Chalky Wright

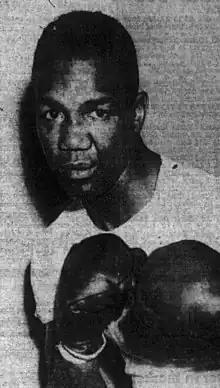
Wright, circa 1946

Albert "Chalky" Wright (February 1, 1912 – August 12, 1957) was an American featherweight boxer who fought from 1928 to 1948 and held the world featherweight championship in 1941–1942. His career record was 171 wins (with 87 knockouts), 46 losses and 19 draws. In 2003, Wright ranked #95 on "The Ring" magazine's list of the 100 Greatest Punchers of All-Time.